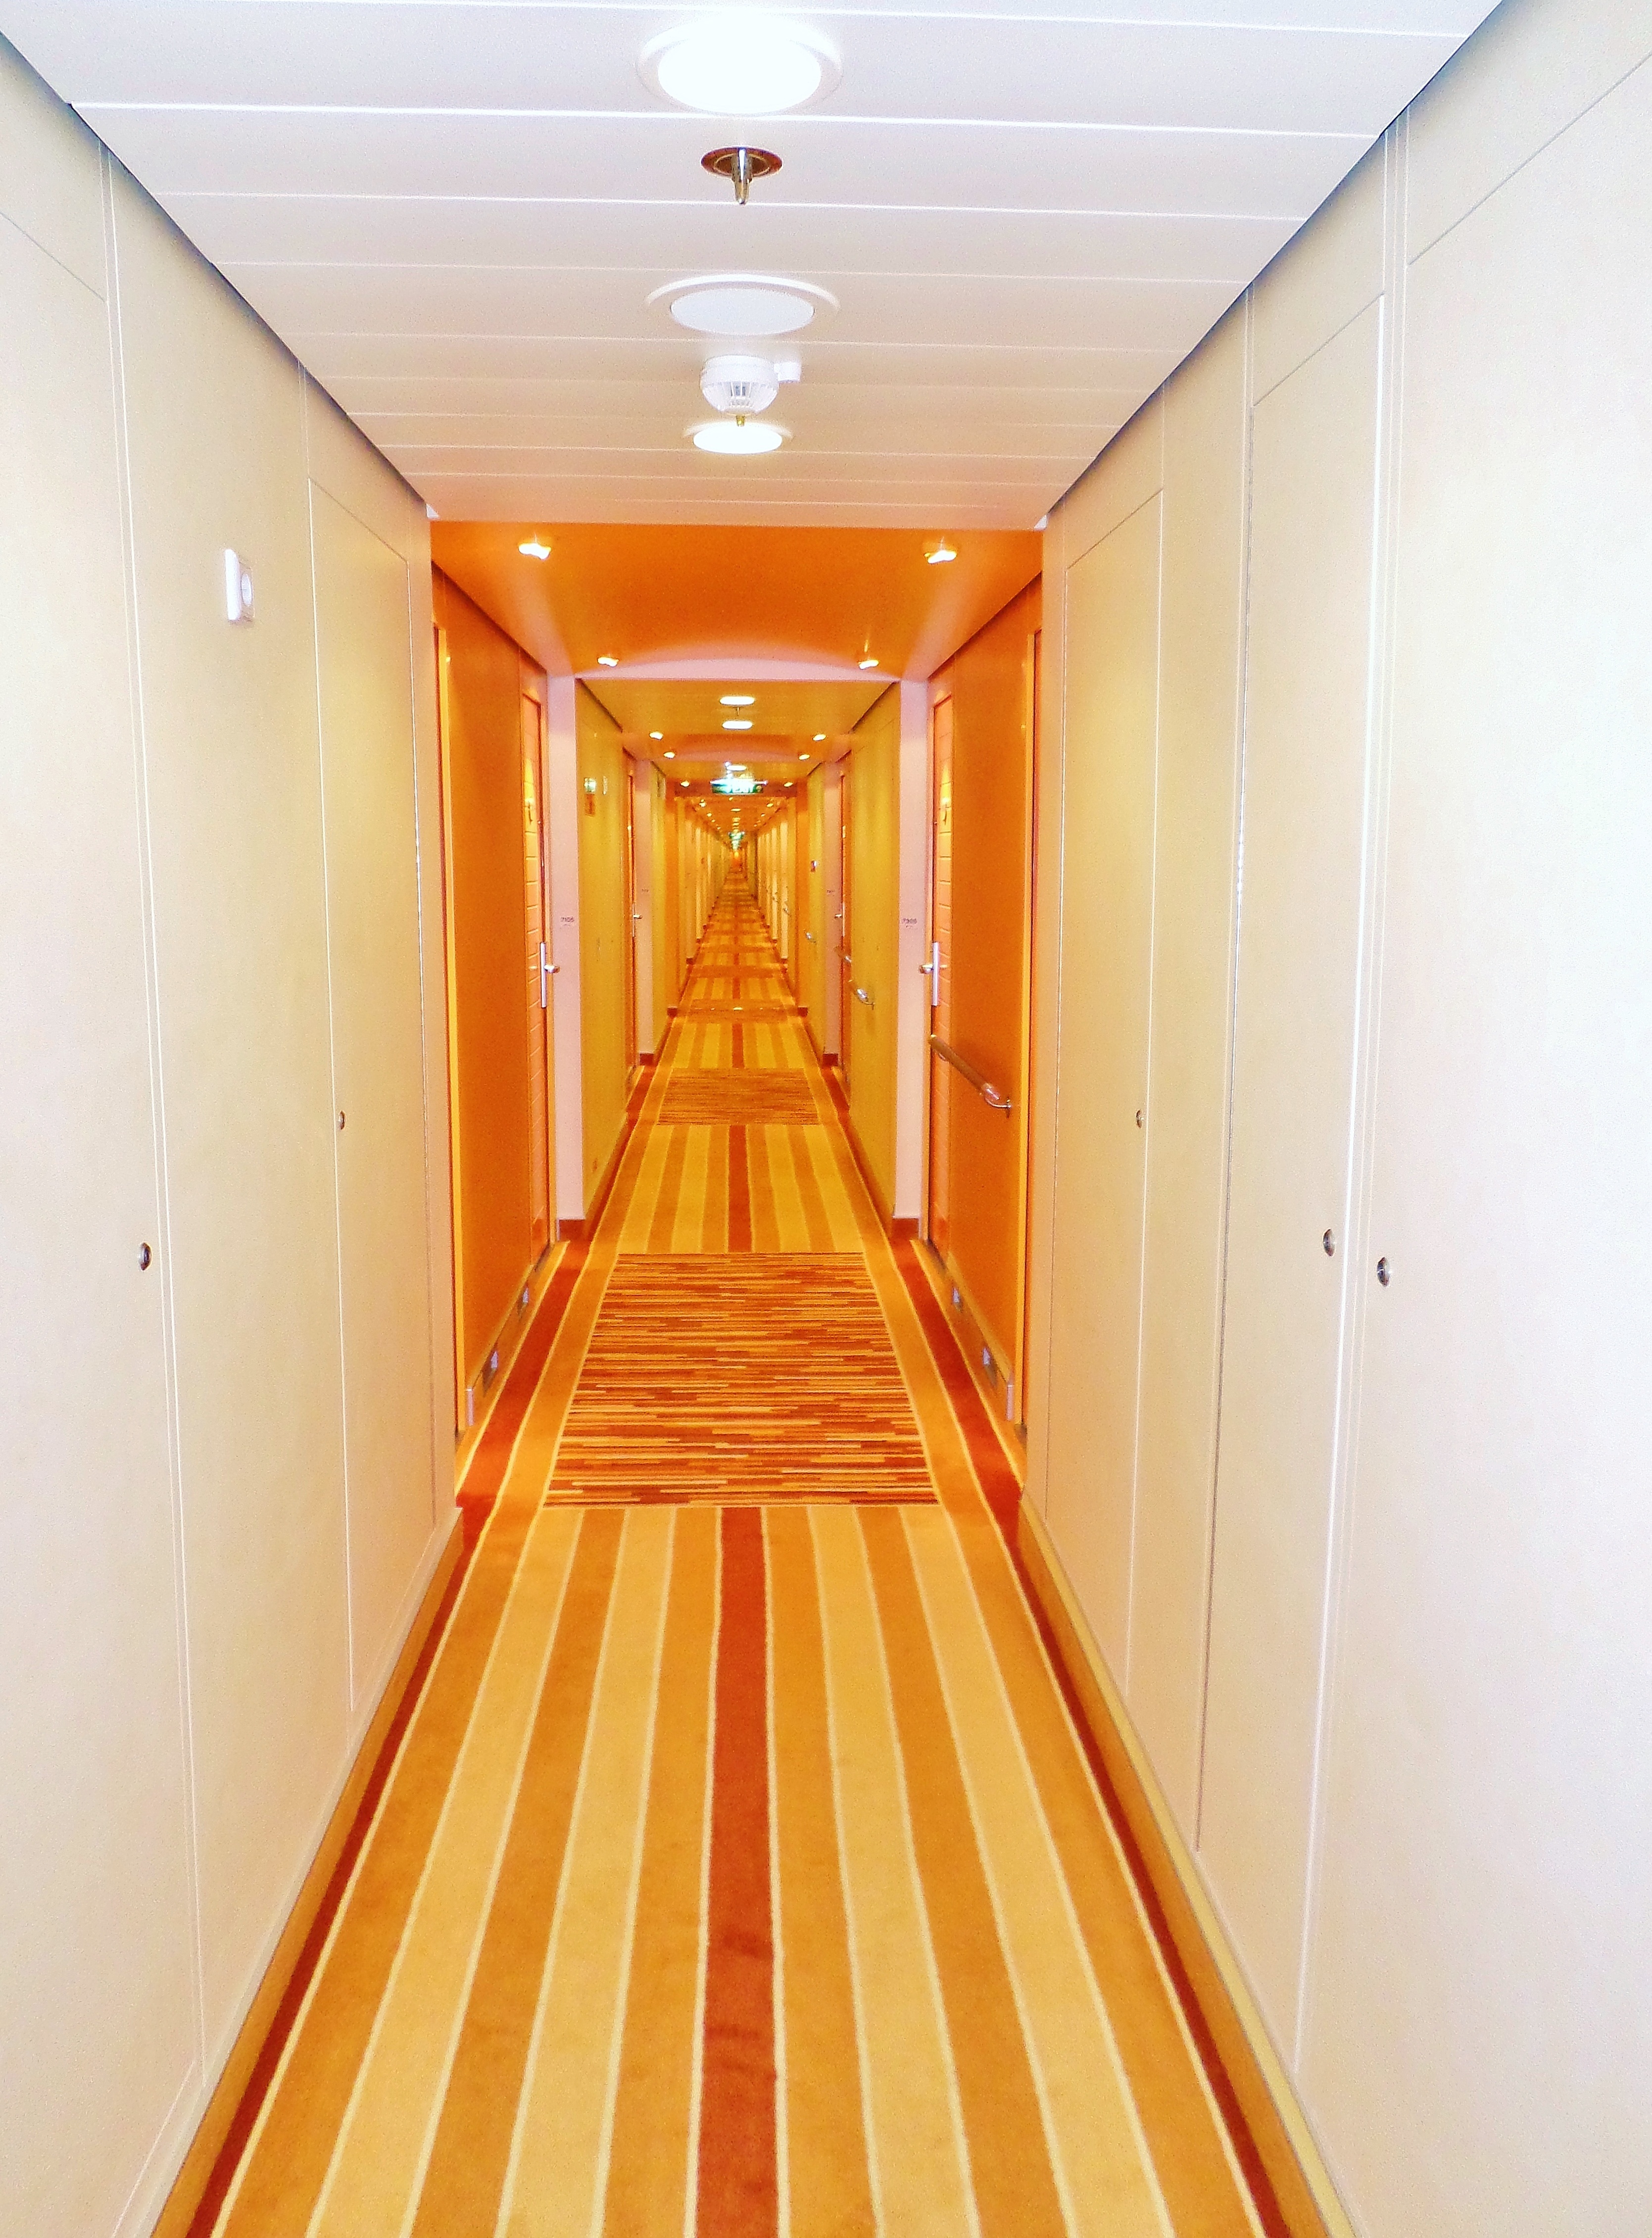
deck, floor, ship, hall, room, interior design, cruise, passenger ship, daylighting, aida, cabin gang